Rolands Kalniņš

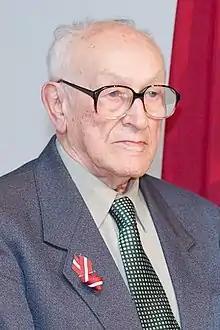
Kalniņš in 2012

Rolands Kalniņš was born on 9 May 1922 in Vecslabada, Istra Parish, Latvia to a post worker family. From 1937 to 1940, he studied at the Riga State Gymnasium No.1. Following World War II, he started working as a director at the Riga Film Studio, instantly from an assistant director to a second director. His films "I Remember Everything, Richard" and "Four White Shirts" were pulled from cinemas as they were declared undesirable.